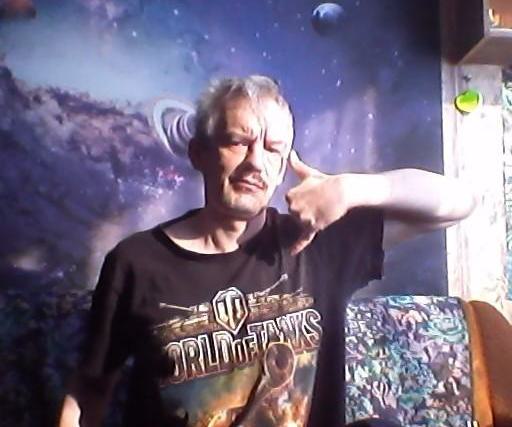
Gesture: call